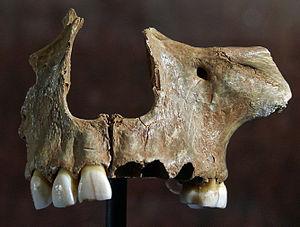
Cette liste de fossiles d'hominidés présente un certain nombre de fossiles d'hominines selon un classement chronologique. Il existe des milliers de fossiles, dont beaucoup sont fragmentaires et ne consistent qu'en de simples dents ou fragments d'os isolés. Cette liste ne se veut pas exhaustive, mais présente les principaux spécimens découverts. La plupart de ces fossiles se situent sur des branches ou des rameaux distincts de la branche hypothétique menant à Homo sapiens.